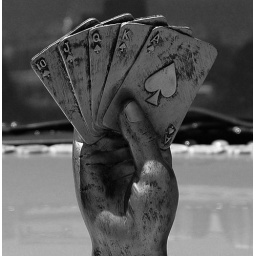
The World Poker Tour car - this looked better in black and white.